Abdul Wahab Adam

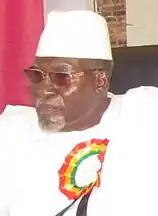

Abdul Wahab Adam (8 December 1938 – 22 June 2014) was an Islamic scholar, ameer (head) and missionary-in-charge of the Ahmadiyya Muslim Community of Ghana. He was a member of Ghana's National Peace Council and the National Reconciliation Commission that was set up in 2002.